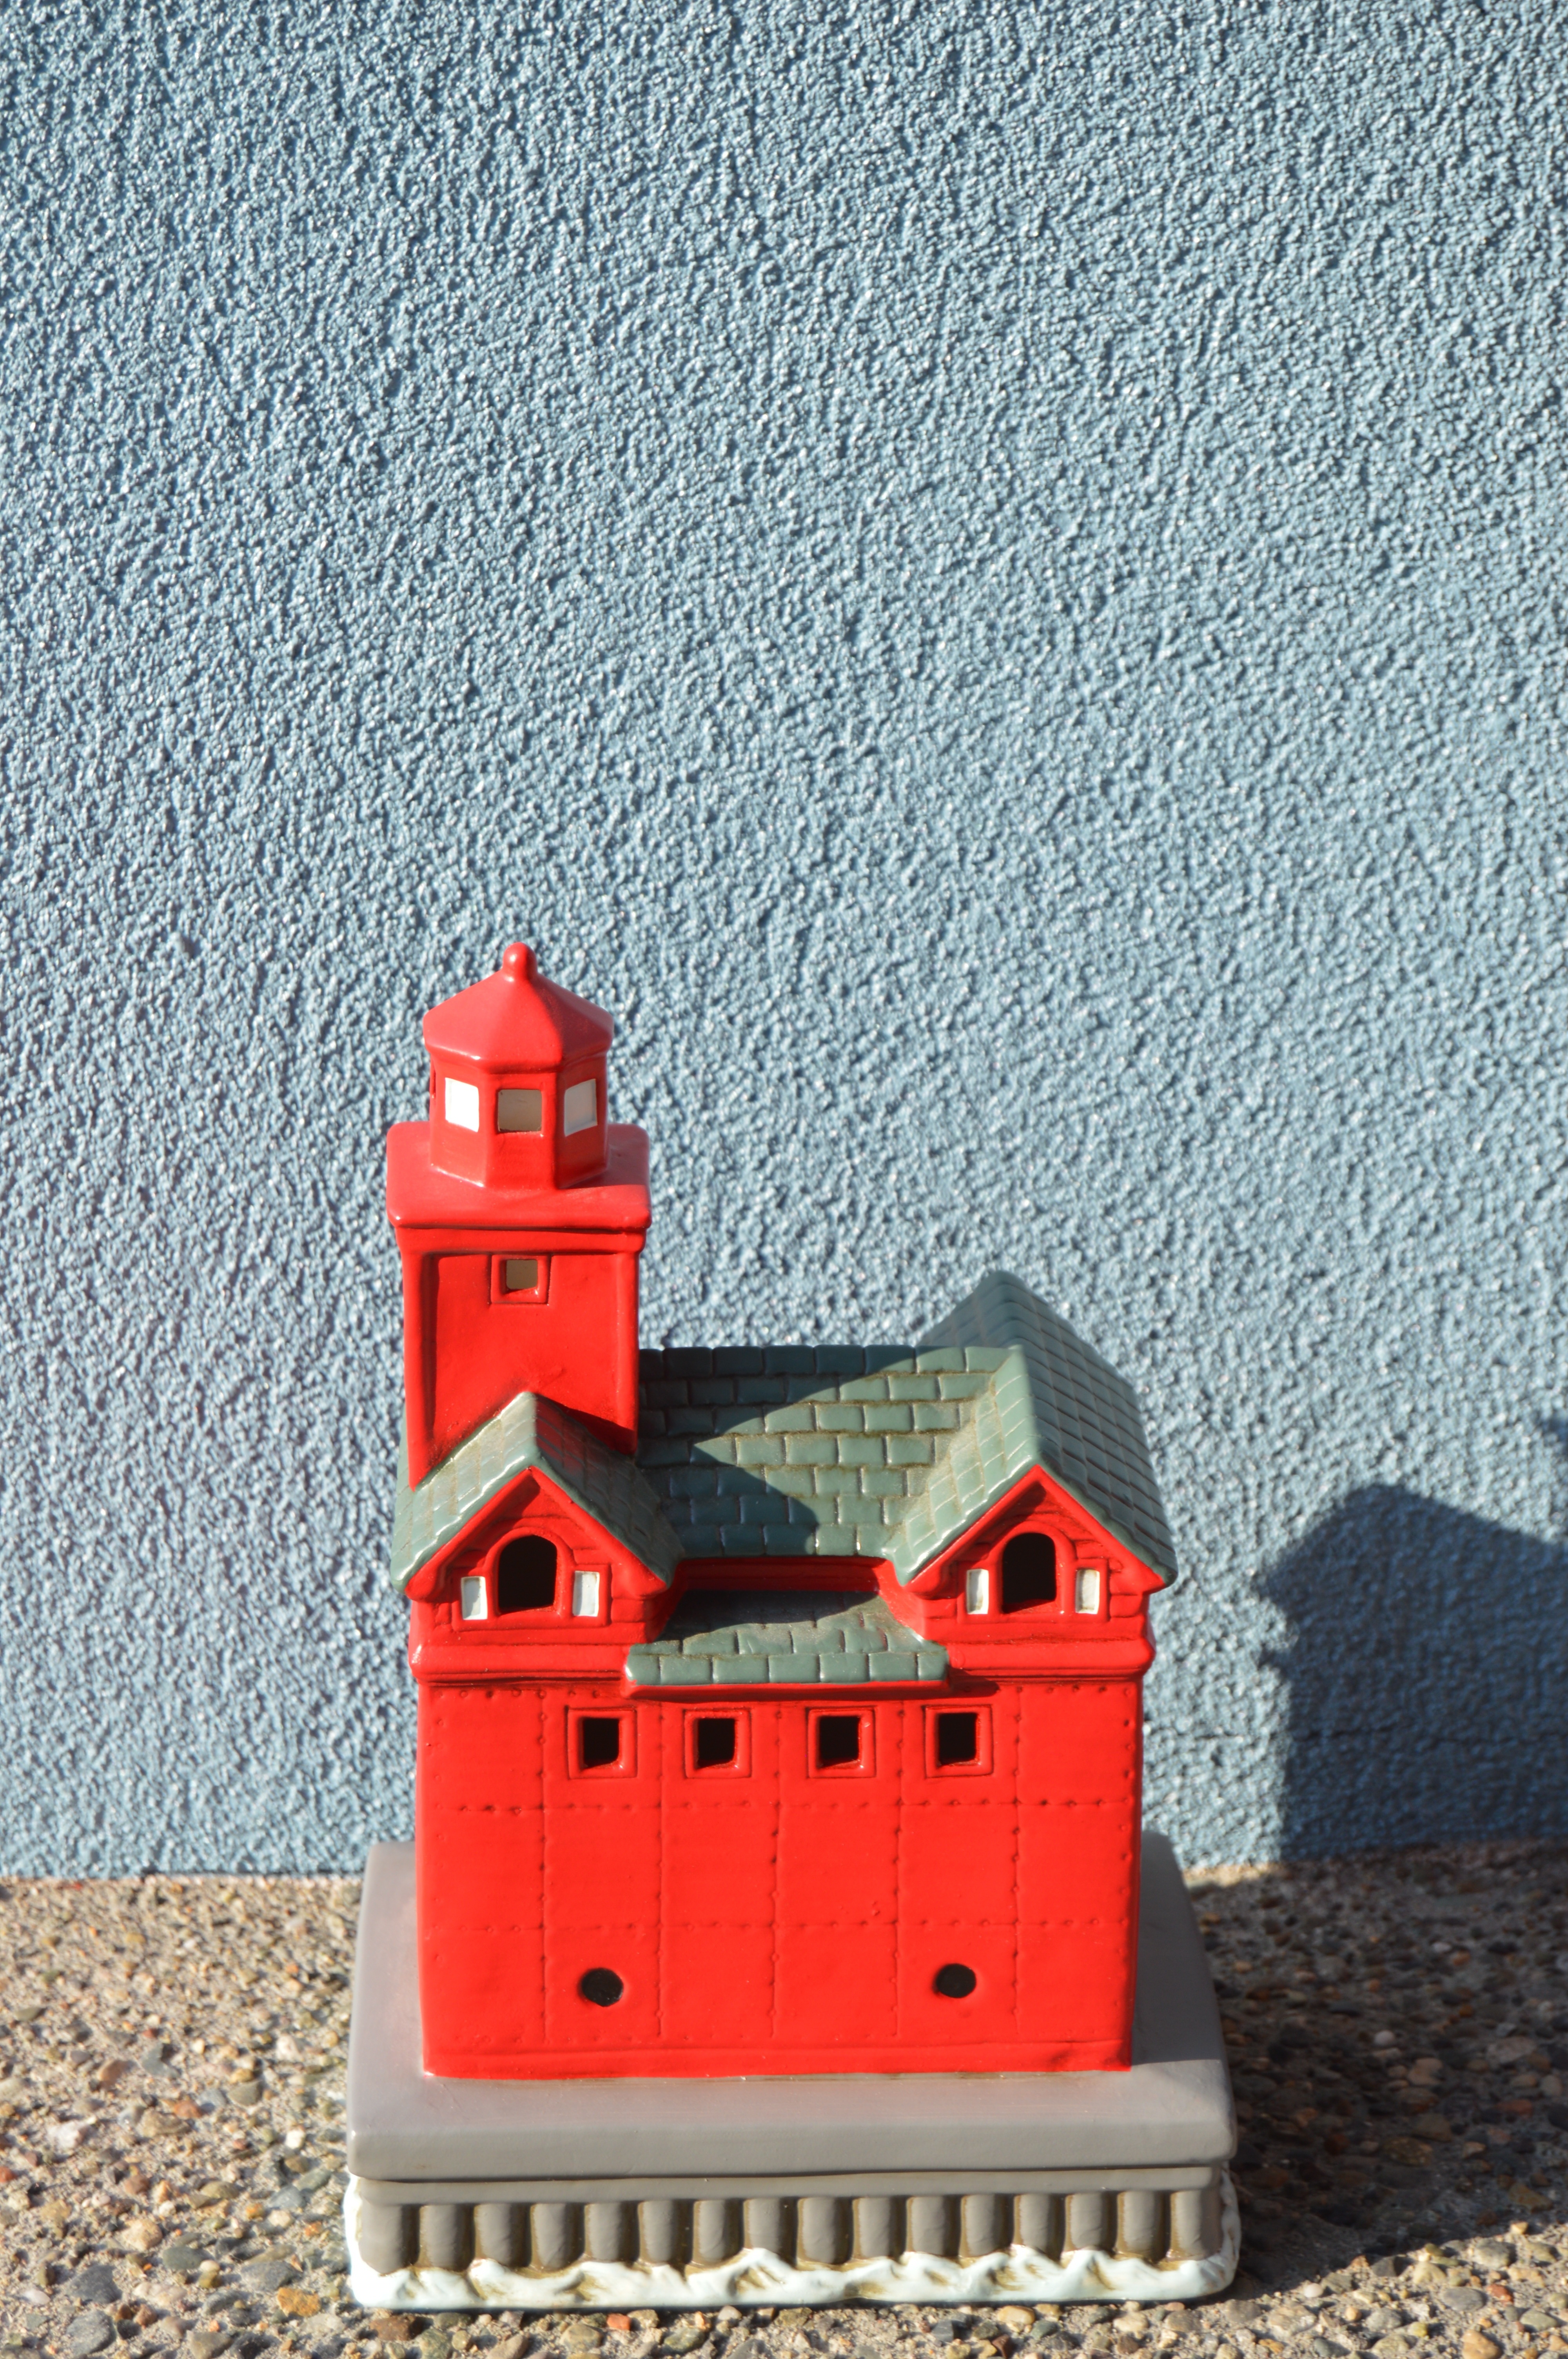
lighthouse, house, red, landmark, red lighthouse, lighthouse statue